Zhuge Liang

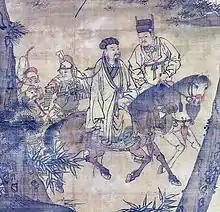
The painting "Kongming Leaving the Mountains" (detail, Ming dynasty), depicts Zhuge Liang (left, on a horse) leaving his rustic retreat to enter into the service of Liu Bei (right, on a horse)

As Zhuge Liang was orphaned at a young age, he was raised by Zhuge Xuan, one of his father's cousins. He accompanied Zhuge Xuan to Yuzhang Commandery (around present-day Nanchang, Jiangxi) when the latter was appointed as the Commandery Administrator sometime in the mid-190s. Later, after the Han central government designated Zhu Hao as the new Administrator, Zhuge Xuan left Yuzhang Commandery and brought Zhuge Liang and Zhuge Jun to Jing Province (covering present-day Hubei and Hunan) to live with the provincial governor Liu Biao, whom he was an old friend of.